Belle, Udupi

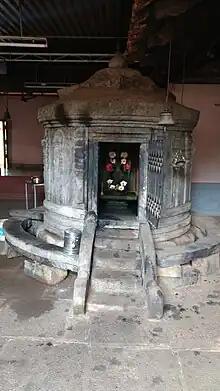
Moodubelle Surya Narayana Shrine made entirely of stone is dated to the 16th century C.E.

The village has a thousand year old temple dedicated to the Hindu deity Mahalingeshwara, which is situated in the Devaragudde area. Ganesha and Surya Narayana are the other two deities worshiped in the temple. The circular shrine of the Solar deity Surya within the temple complex is of historical importance. The idol of the solar deity is a neat image and holds lotuses in both his hands The temple festival called "Utsava" takes place in the second week of February. The temple was established by an aristocratic Bunt woman named Ballalthi of the Belle Ballal clan, the chief land owning feudals of Belle. The Belle Ballala Bunt clan is a cadet branch of the Arasa Ballala rulers of Yerdanadu Aramane, a small medieval feudatory state. The Ballalas claimed descent from the Jaina Santara dynasty who married into the local Alupa dynasty of Tulu Nadu. The Belle Ballala clan were originally followers of Jainism but converted to Shaivism later. They follow the law of matrilineal inheritance (Aliyasantana) and have five manor houses in Belle which are Belle Melmane, Belle Kelamane, Belle Badagumane, Belle Padumane and Belle Moodumane. These five manors owned close to 2000 acres of land in feudal and colonial times before land reforms were implemented in the 1960s